Simdega

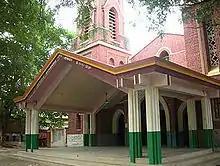
St. Anne's Cathedral, Simdega

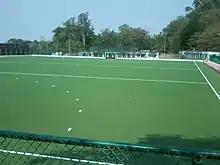
Simdega Hockey Stadium

According to the 2011 Census of India, Simdega had a total population of 42,944 of which 21,884 (51%) were males and 21,060 (49%) were females. Population in the age range 0–6 years was 5,421. The total number of literate persons in Simdega was 32,067 (85.46% of the population over 6 years.